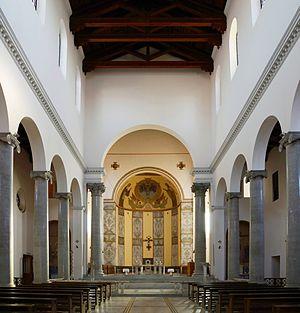
L'Athénée pontifical Saint-Anselme, et le Collège Saint-Anselme, constituent l'institut supérieur international de l'Ordre de Saint-Benoît à Rome.
L'église Sant-Anselmo all' Aventino, est une église de Rome, située sur la colline de l'Aventin, dans le rione de Ripa, sur la piazza dei Cavalieri di Malta. Avec le monastère adjacent elle forme la Badia Primaziale de l'ordre des Bénédictins.